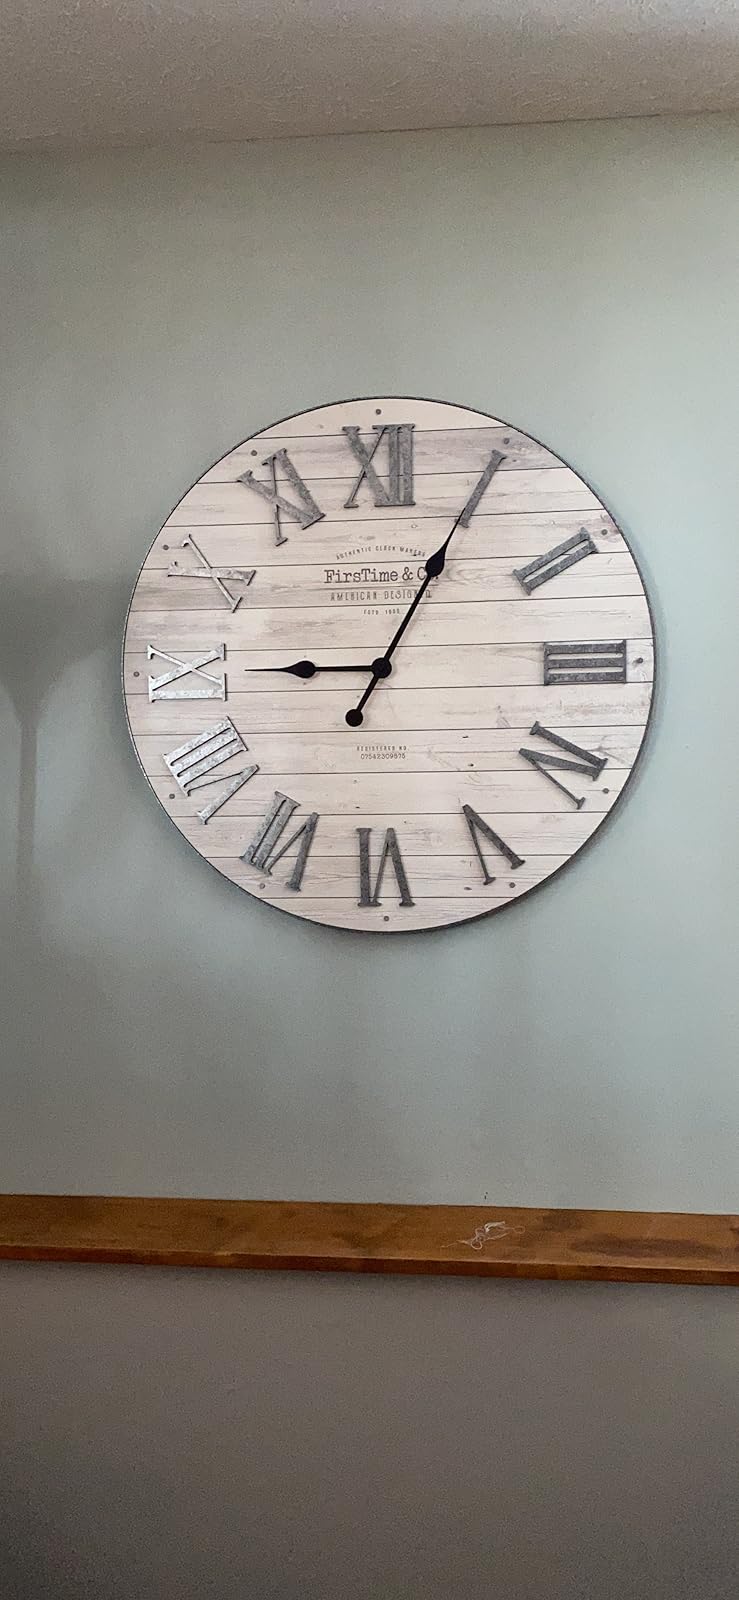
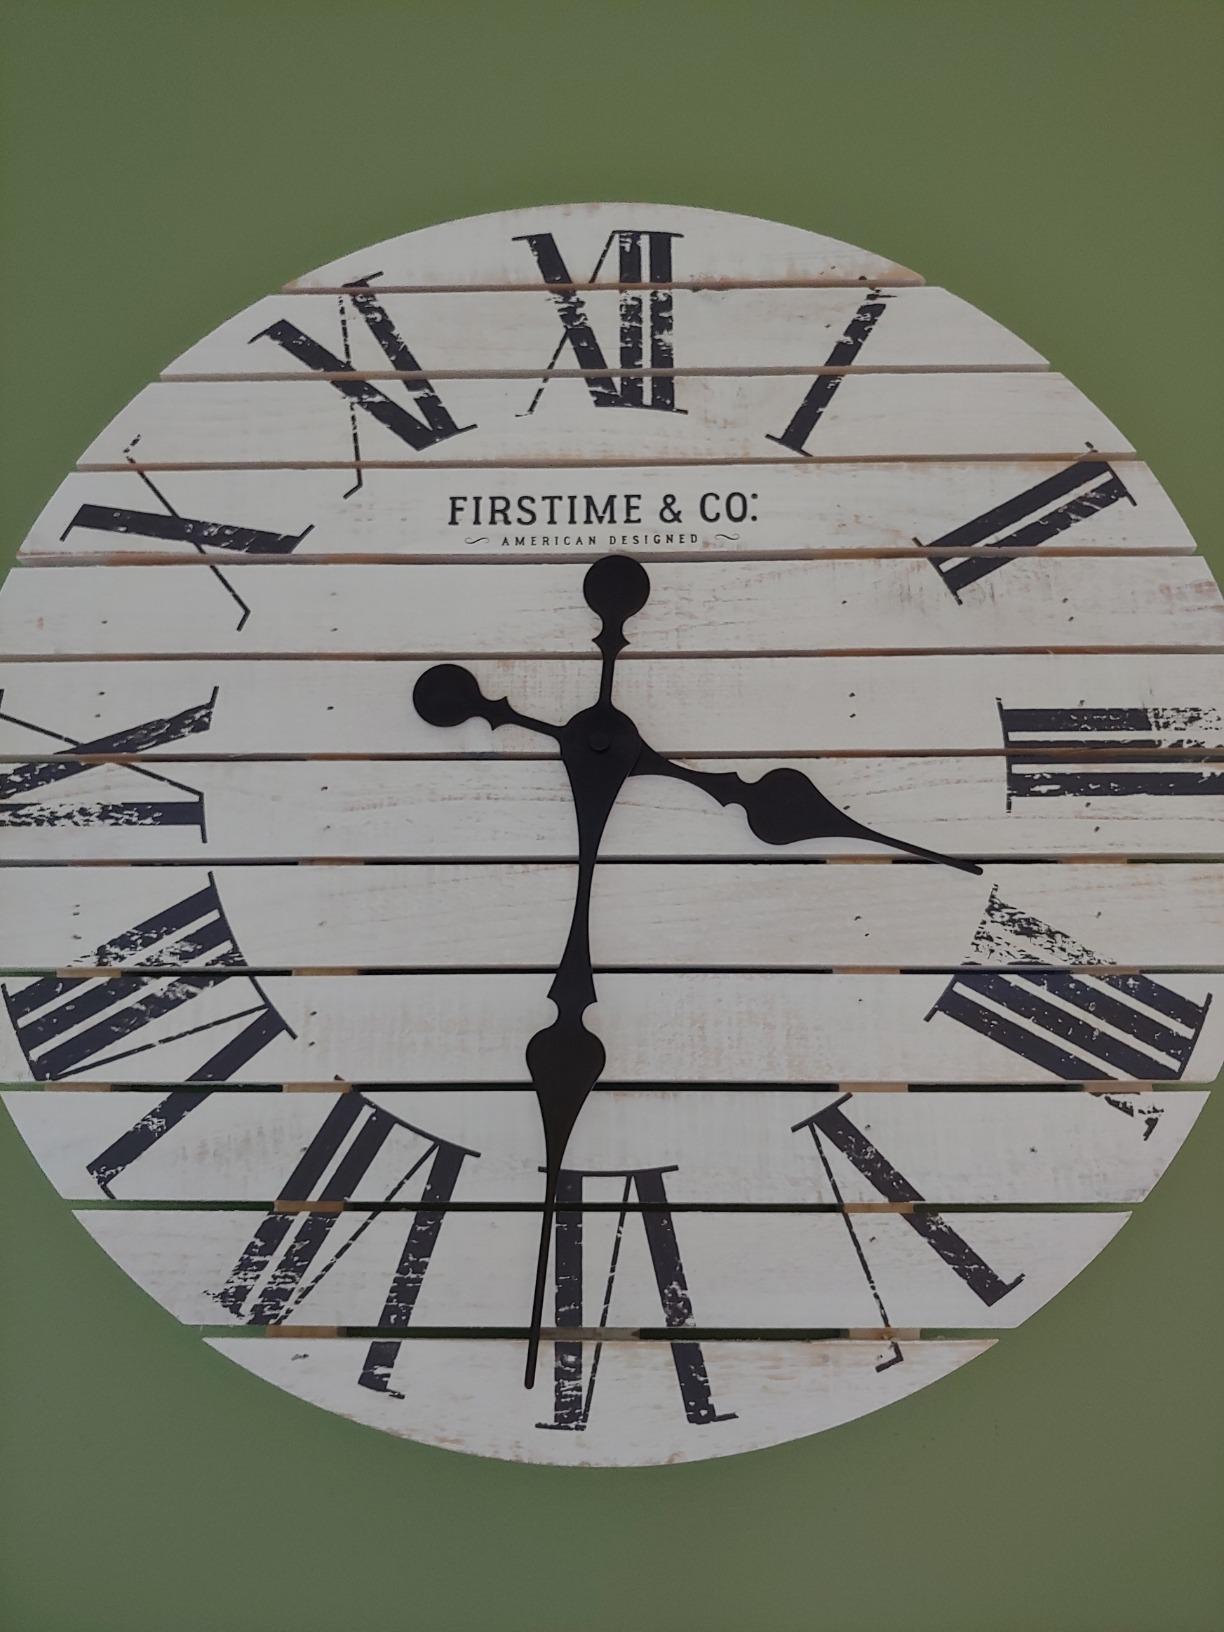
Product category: clock
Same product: no